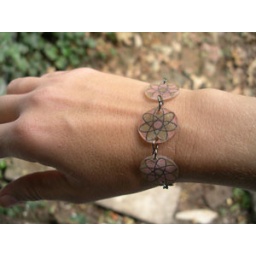
The product of a Saturday morning in front of the computer with a bag of jump rings and some pliers.